Vest Pocket Kodak

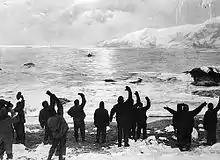
The departure of the "James Caird" photographed by Hurley on his VPK

The original version used a rectangular front lens standard extending on a pantograph mechanism and is a fixed-focus camera. When closed, the camera measures (H×W×D) ; open, depth expands to . The camera weighed approximately . The image captured on the film measures . It succeeded the No. 0 Folding Pocket Kodak (1902–06), which captures images of the same size on 121 film; the No. 0 is bulkier with a wooden body compared to the metal-bodied VPK.